Khendjer

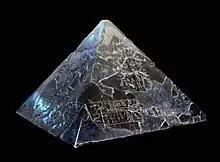
The pyramidion from Khendjer's pyramid at the Egyptian Museum in Cairo.

At Saqqara South, the Pyramid of Khendjer may have been completed as it was found with a pyramidion during excavations by G. Jequier. There was found a fragment of a canopic jar, which offers a partial name for his queen, "Seneb ..." "which may be restored as Sonb[henas]." There are also some notes and marks of people working at the pyramid.